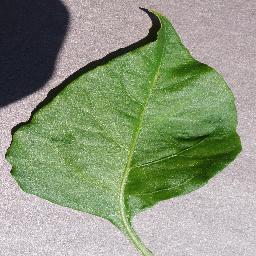
Label: Pepper,_bell___healthy